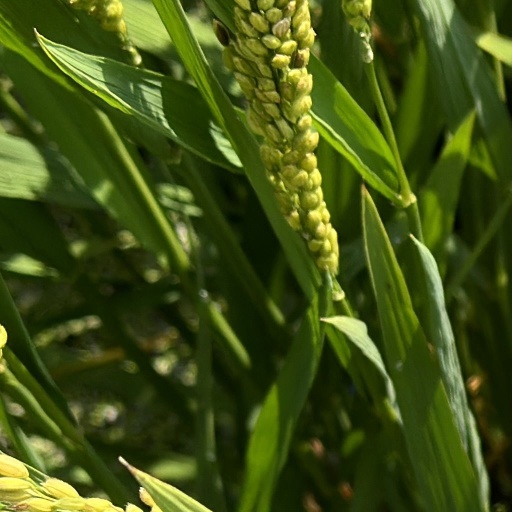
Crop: rice